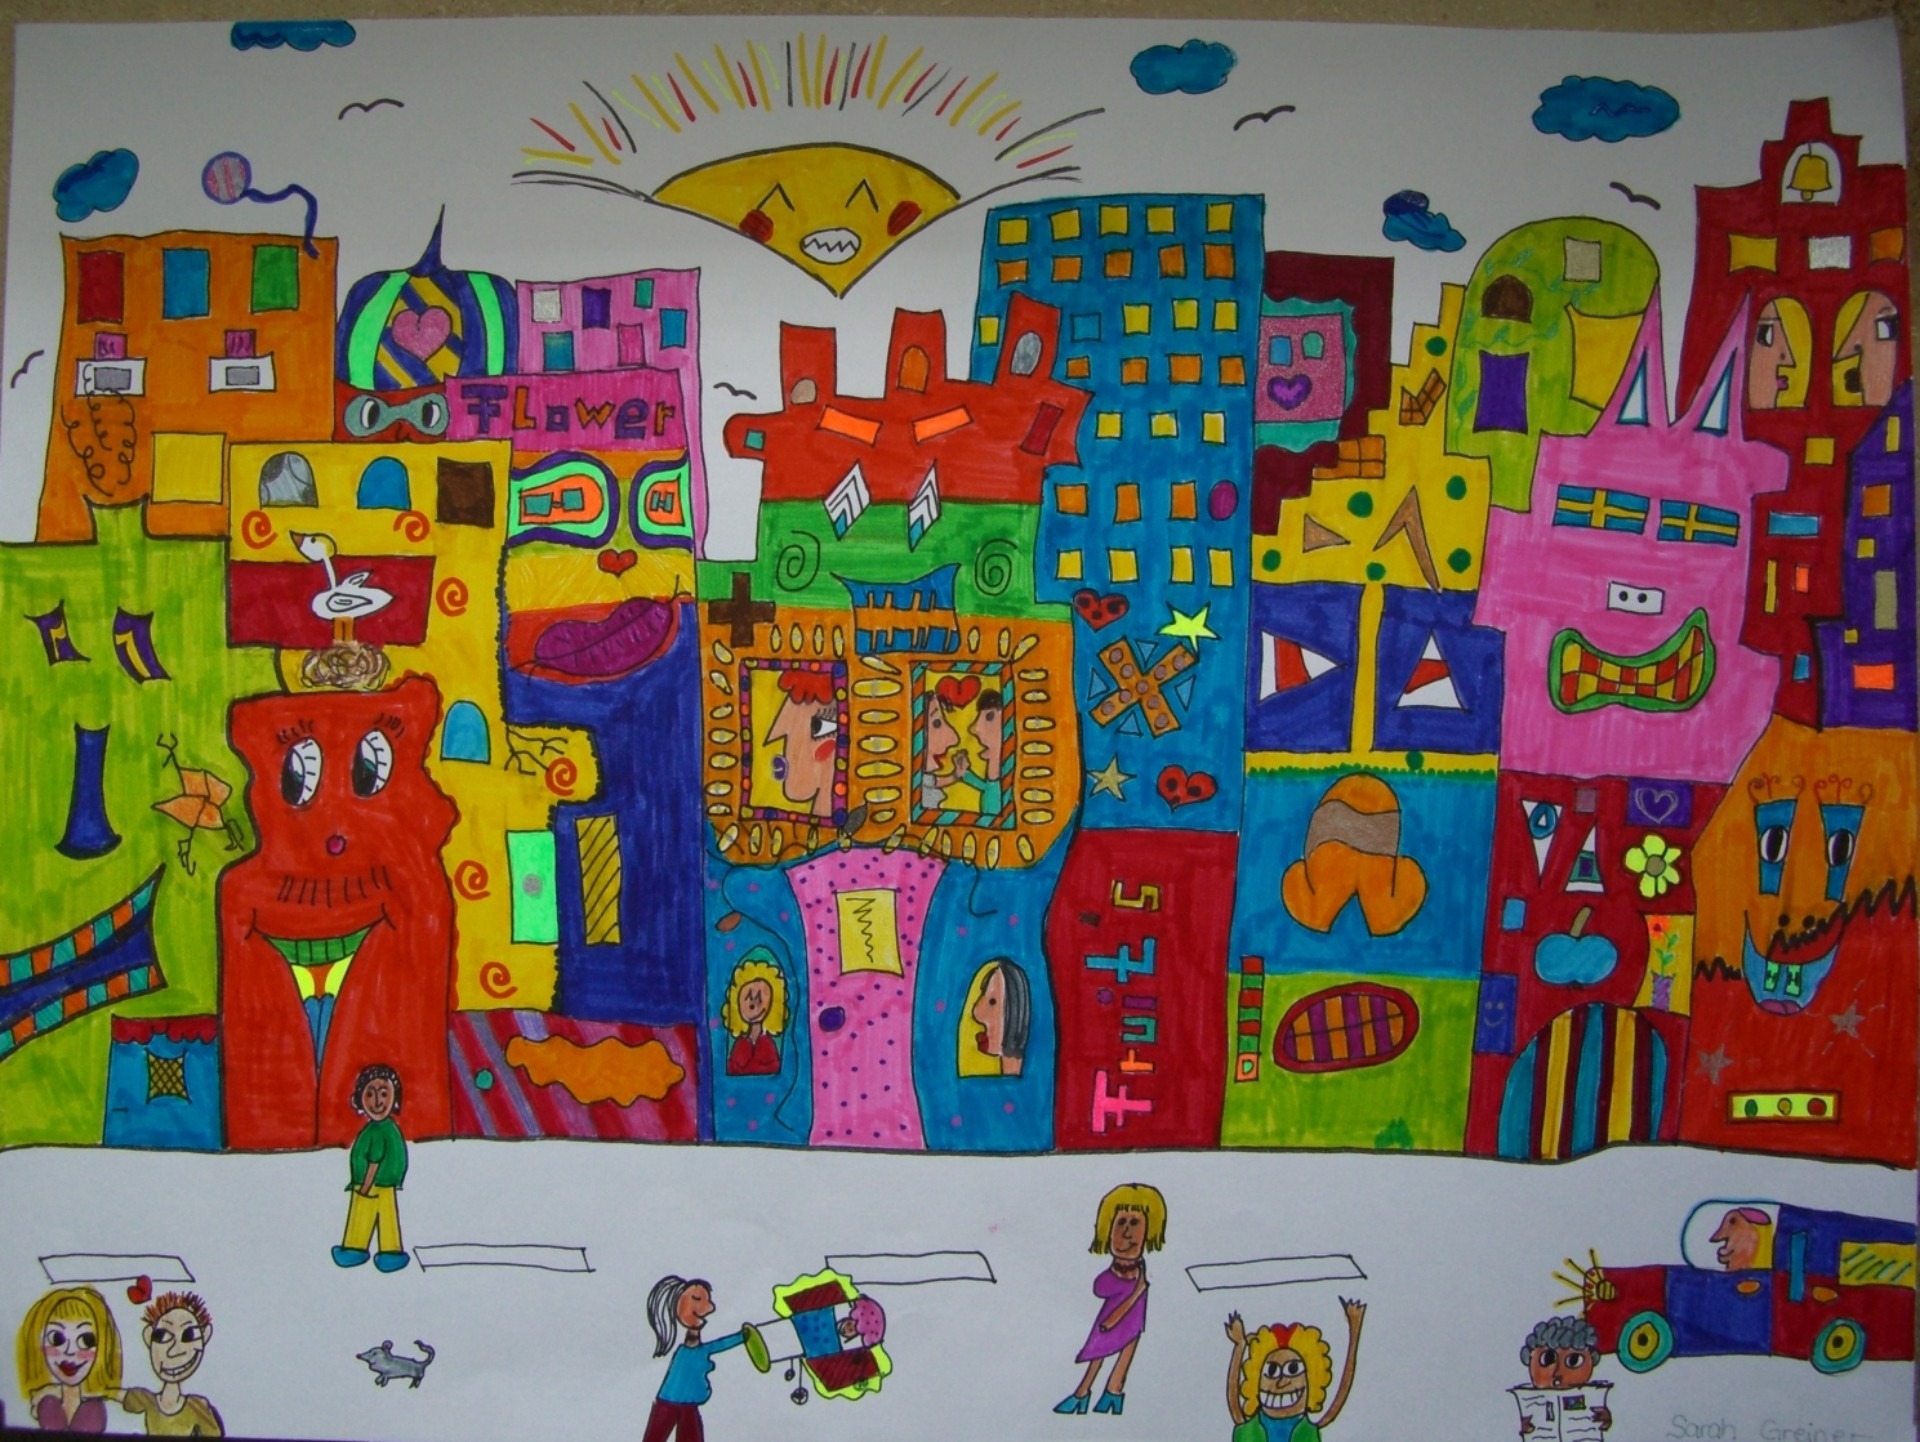
play, color, colorful, toy, painting, art, illustration, mural, kindergarten, painted, image, inspired, felt tip pens, child art, students work, james rizzi